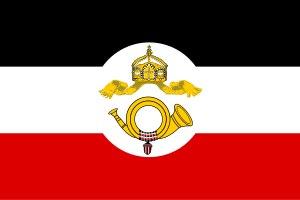
L’appellation générique Reichspost recouvre une série d’institutions postales fondées originellement en 1490 sur le territoire du Saint-Empire romain germanique. Les grandes étapes sont décrites ci-après.